Richmond Hill, Ontario

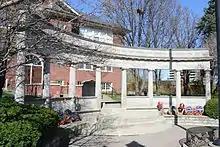
Cenotaph on Yonge Street

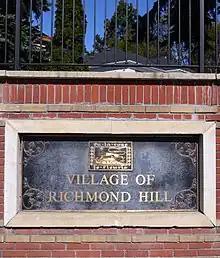
Village of Richmond Hill, with original logo

The village of Richmond Hill was incorporated by a bylaw of the York County Council on June 18, 1872, coming into effect January 1, 1873. In September 1956, the Ontario Municipal Board approved its elevation to Town status, effective January 1, 1957.